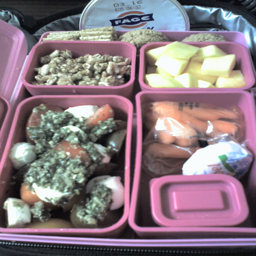
There is different foods each compartment of this food tray.
A lunch container with containers of segregated food items.
A couple of trays of food on a table.
A compartmentalized tray of food is seen in this image.
this is a pink box with food inside of it